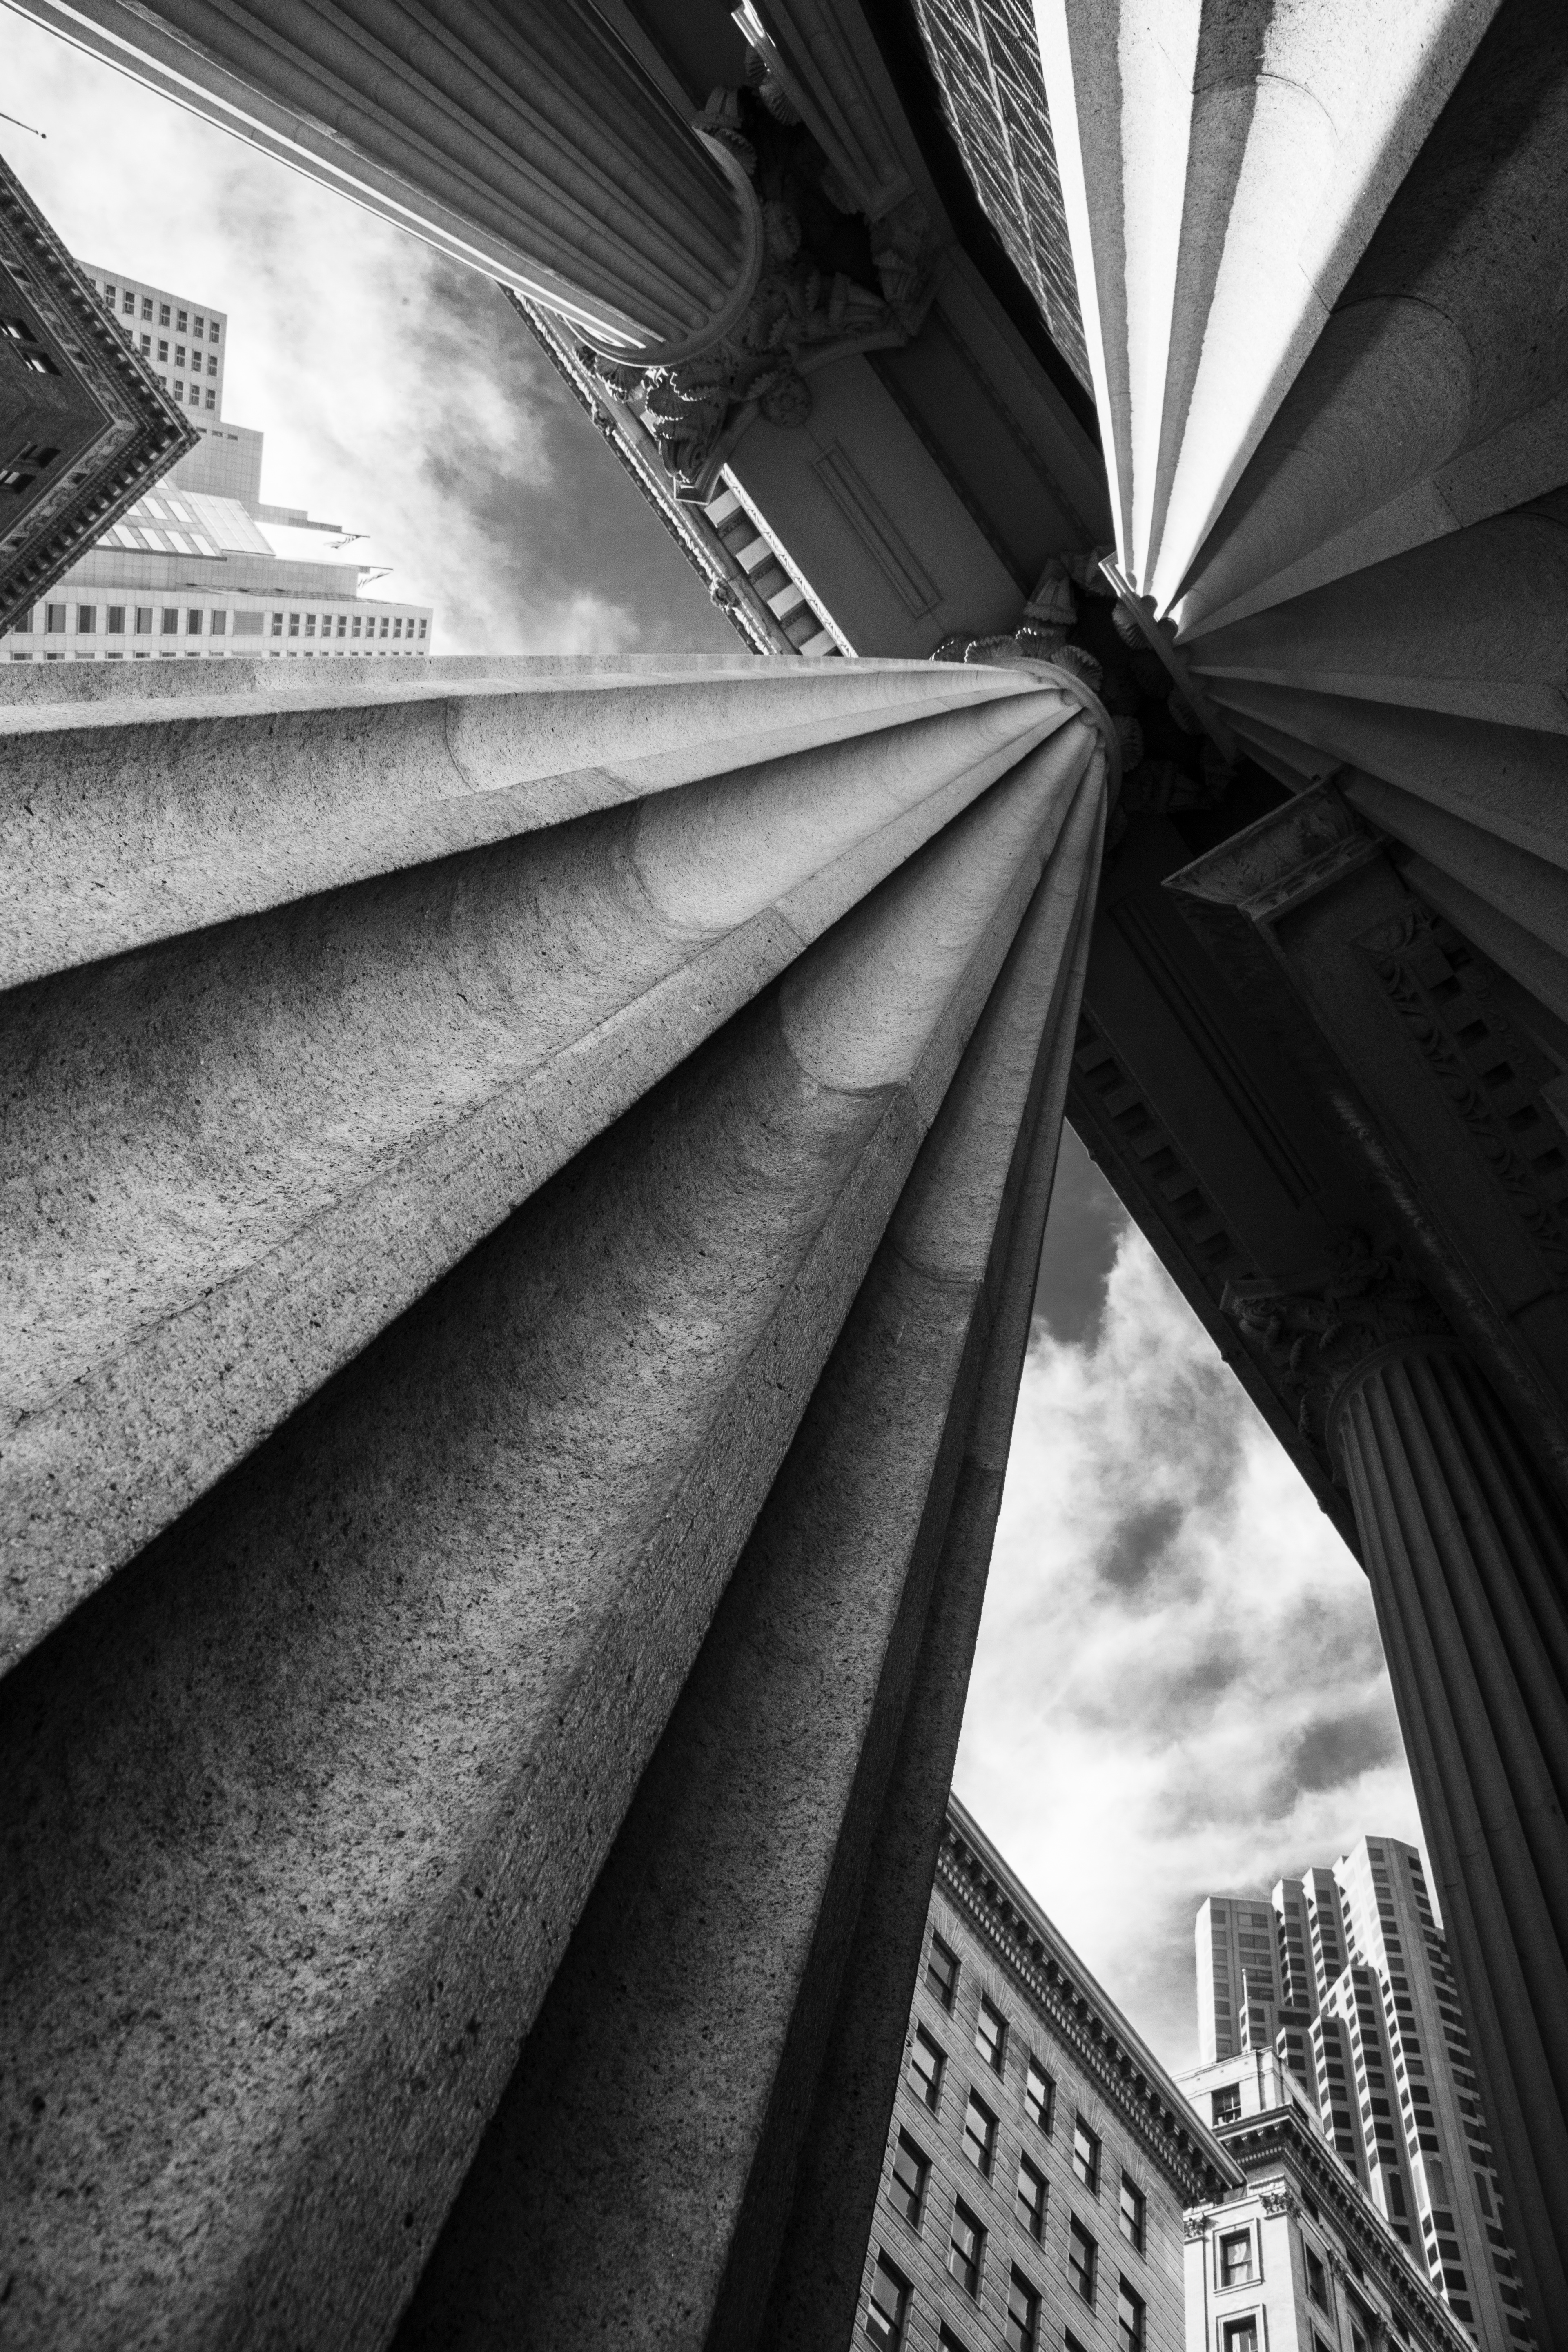
black and white, architecture, white, photography, sunlight, skyscraper, line, darkness, black, monochrome, symmetry, photograph, shape, monochrome photography